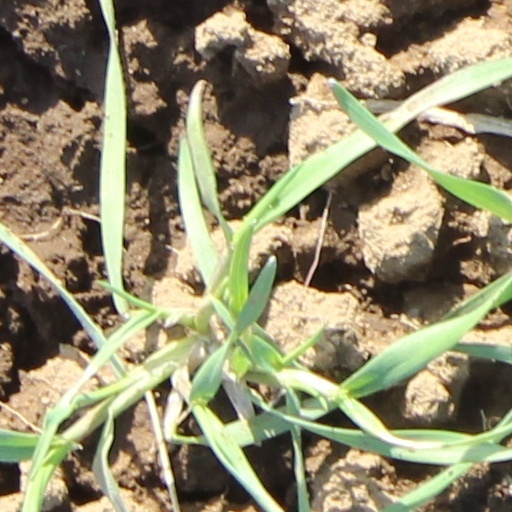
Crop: wheat